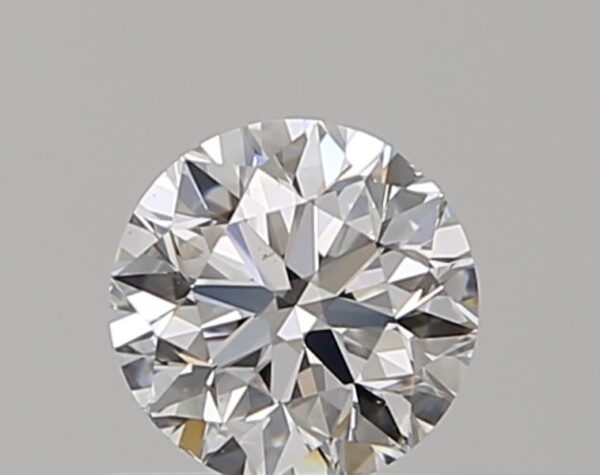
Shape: round
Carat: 0.5
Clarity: VS2
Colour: F
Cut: VG
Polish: EX
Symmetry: VG
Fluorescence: F
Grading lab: GIA
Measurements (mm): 4.91 x 4.98 x 3.21